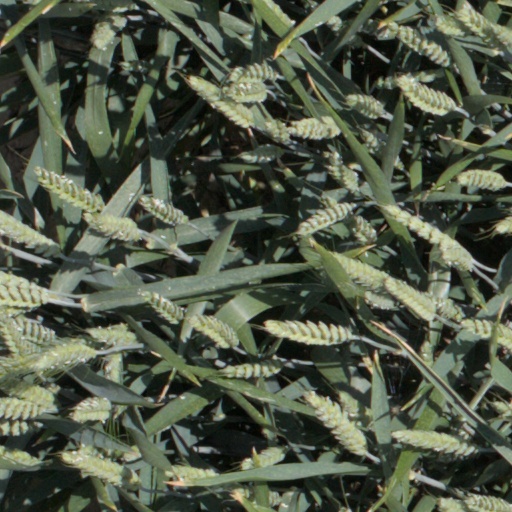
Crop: wheat